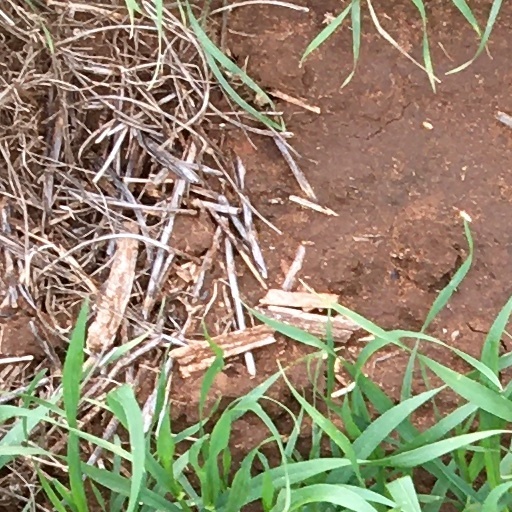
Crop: wheat